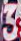
Number: 3